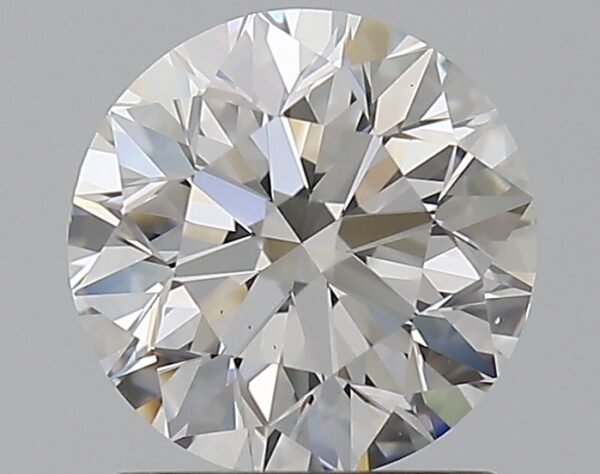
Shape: round
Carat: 1.2
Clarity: VS1
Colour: F
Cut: EX
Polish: EX
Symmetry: EX
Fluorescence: M
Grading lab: GIA
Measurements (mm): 6.69 x 6.74 x 4.27